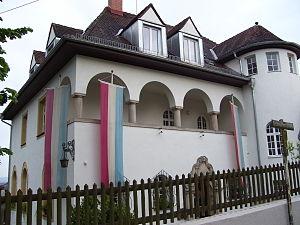
La maison de Derendingia au mai 2010.